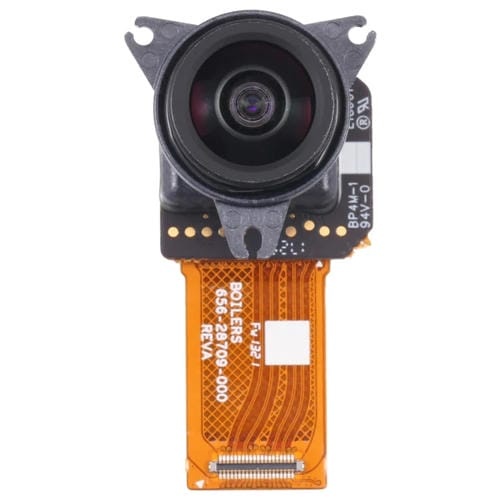
Lente de Cámara Original GoPro Hero 8 Black
Resumen del Producto La Lente de Cámara Original para GoPro Hero8 Black es un Componente diseñado específicamente para sustituir la Lente dañada o inutilizable de este modelo de Cámara deportiva. Compatible exclusivamente con la GoPro Hero8 Black, esta Lente garantiza la calidad Óptica necesaria para capturar imágenes y videos con alta definición, manteniendo la integridad del sistema de captura visual del dispositivo. Su función Principal es proteger el Sensor de la Cámara y asegurar la nitidez y fidelidad en las grabaciones, siendo un Repuesto esencial para usuarios que reparan por cuenta propia o Técnicos especializados. La instalación requiere conocimientos Técnicos y se recomienda realizarla con precaución para evitar daños Adicionales al equipo. Características Técnicas Compatible con GoPro Hero8 Black Material Óptico Original de alta calidad Transparente (color Genérico) Diseñada para mantener la funcionalidad y calidad visual del sistema de Cámara Beneficios Clave Restauración precisa de la capacidad Óptica de la GoPro Hero8 Black Producto Original que asegura ajuste y funcionamiento adecuados Garantía de 1 año con opción de devolución en 15 días si no satisface Usos Habituales Reemplazo de Lente dañada en Cámaras GoPro Hero8 Black Mantenimiento y Reparación de equipos para preservar calidad de imagen Contenido del Paquete 1x Lente de Cámara Original GoPro Hero8 Black Beneficios de comprar en nuestra Tienda Enviamos a Cualquier Parte del Mundo Compatibilidad Verificada por Técnicos Garantía de Satisfacción de 15 días o te Devolvemos el Dinero Asistencia Técnica Personalizada Preguntas Frecuentes ¿Esta Lente es compatible con otros modelos de GoPro? Esta Lente está diseñada exclusivamente para la GoPro Hero8 Black y no es compatible con otros modelos. ¿Puedo instalar la Lente por mi cuenta? Se recomienda realizar la instalación con conocimientos Técnicos adecuados o acudir a un profesional para evitar daños al dispositivo. ¿Qué garantía ofrece este Producto? Ofrecemos 1 año de garantía y 15 días para probar el artículo con opción de devolución si no queda satisfecho. Especificaciones Adicionales Las fotos del anuncio son orientativas y en ningún caso son contractuales para la adquisición del artículo. Damos garantía de 1 año y tiene 15 días para probar el artículo y si no queda satisfecho le devolvemos el dinero. Ante cualquier duda o pregunta acerca de este artículo, es preferible que contacte con nosotros antes de realizar la compra.
Brand: GoPro
Category: Cameras & Optics > Camera & Optic Accessories > Camera Parts & Accessories > Camera Lens Zoom Units